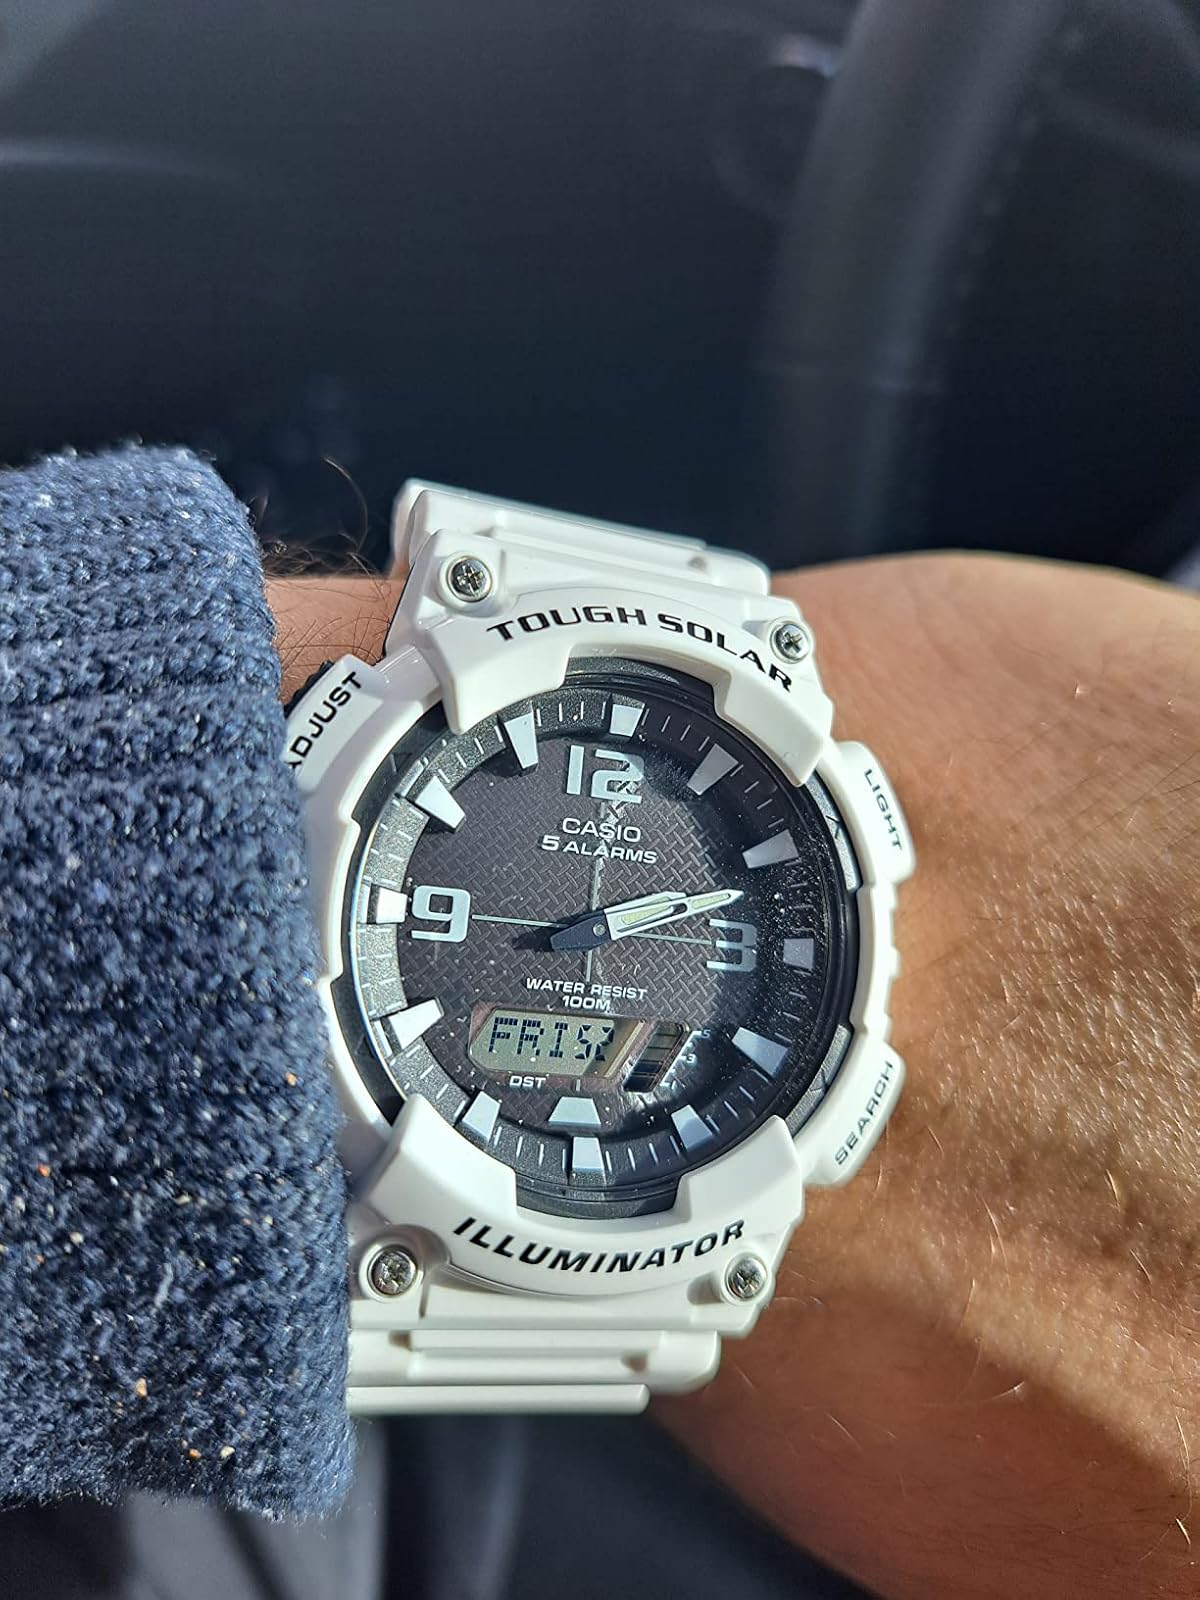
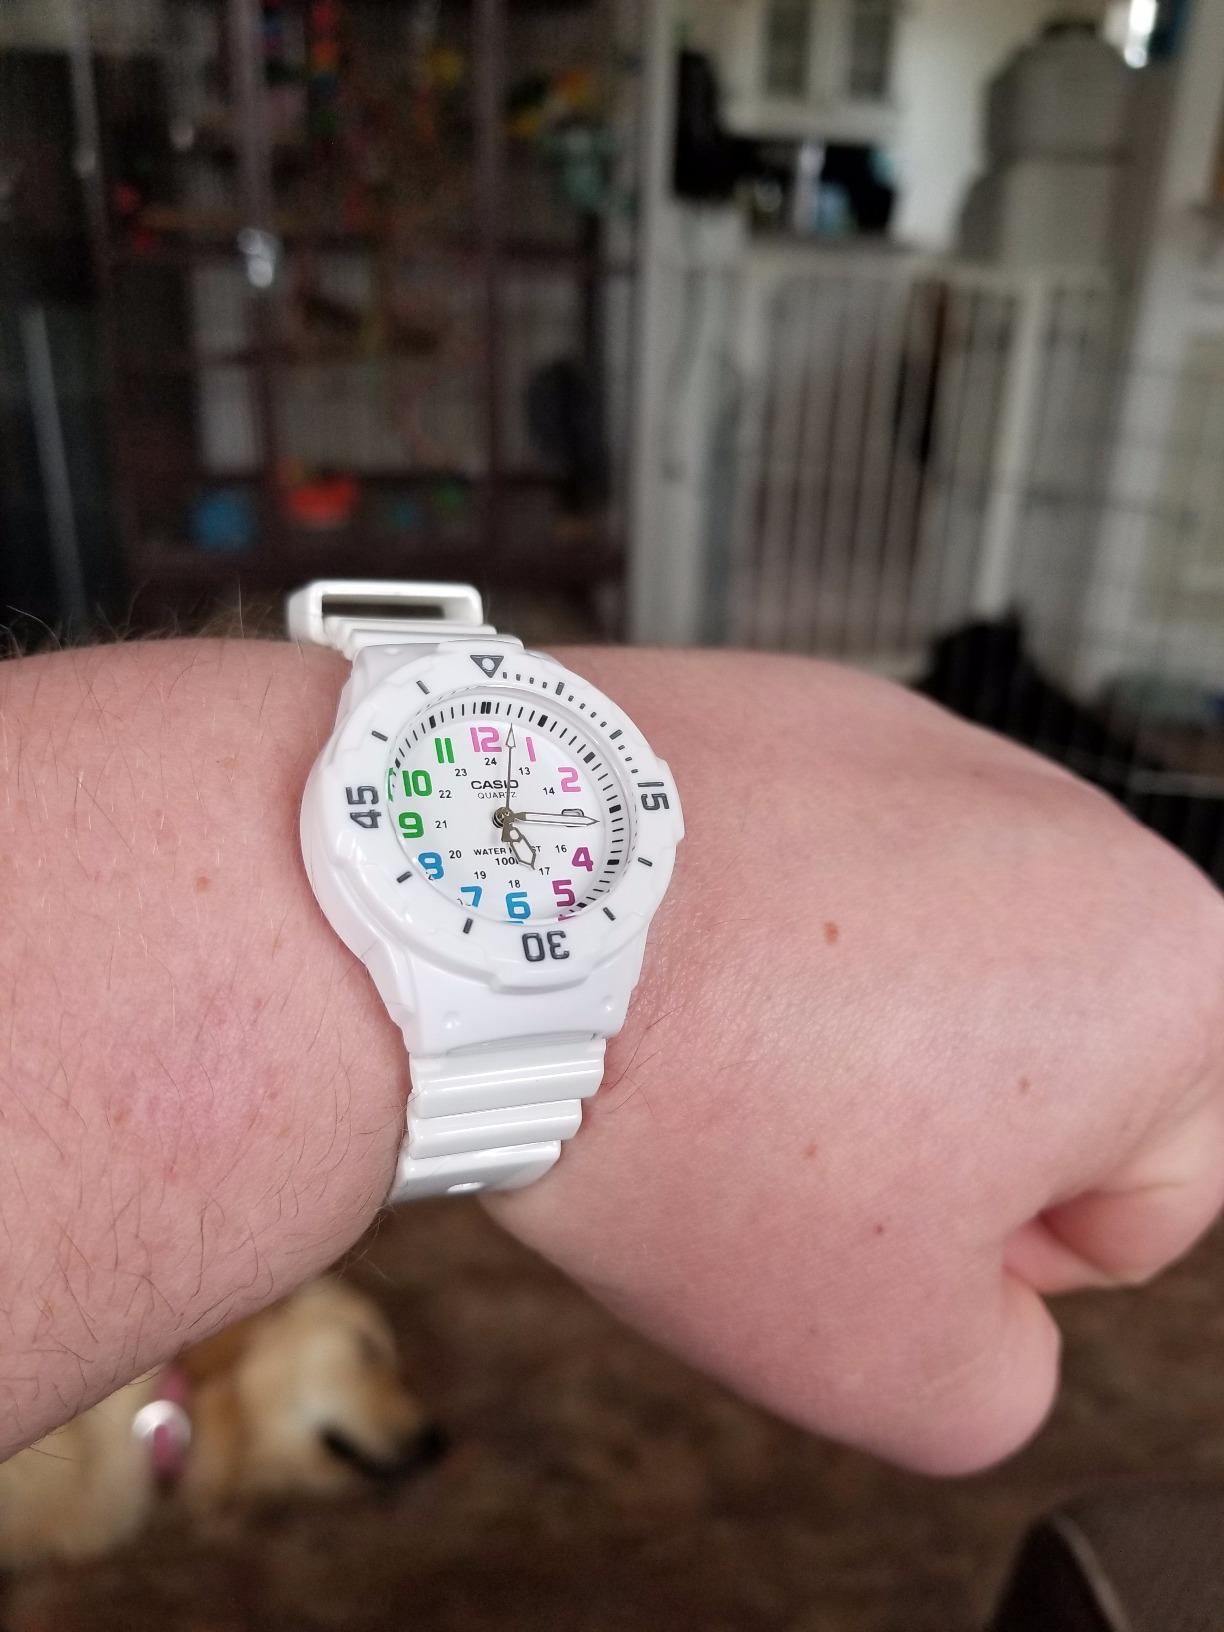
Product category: accessories_watch
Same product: no